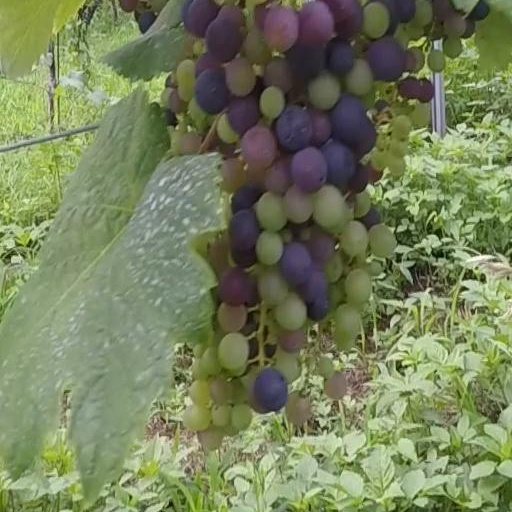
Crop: grape